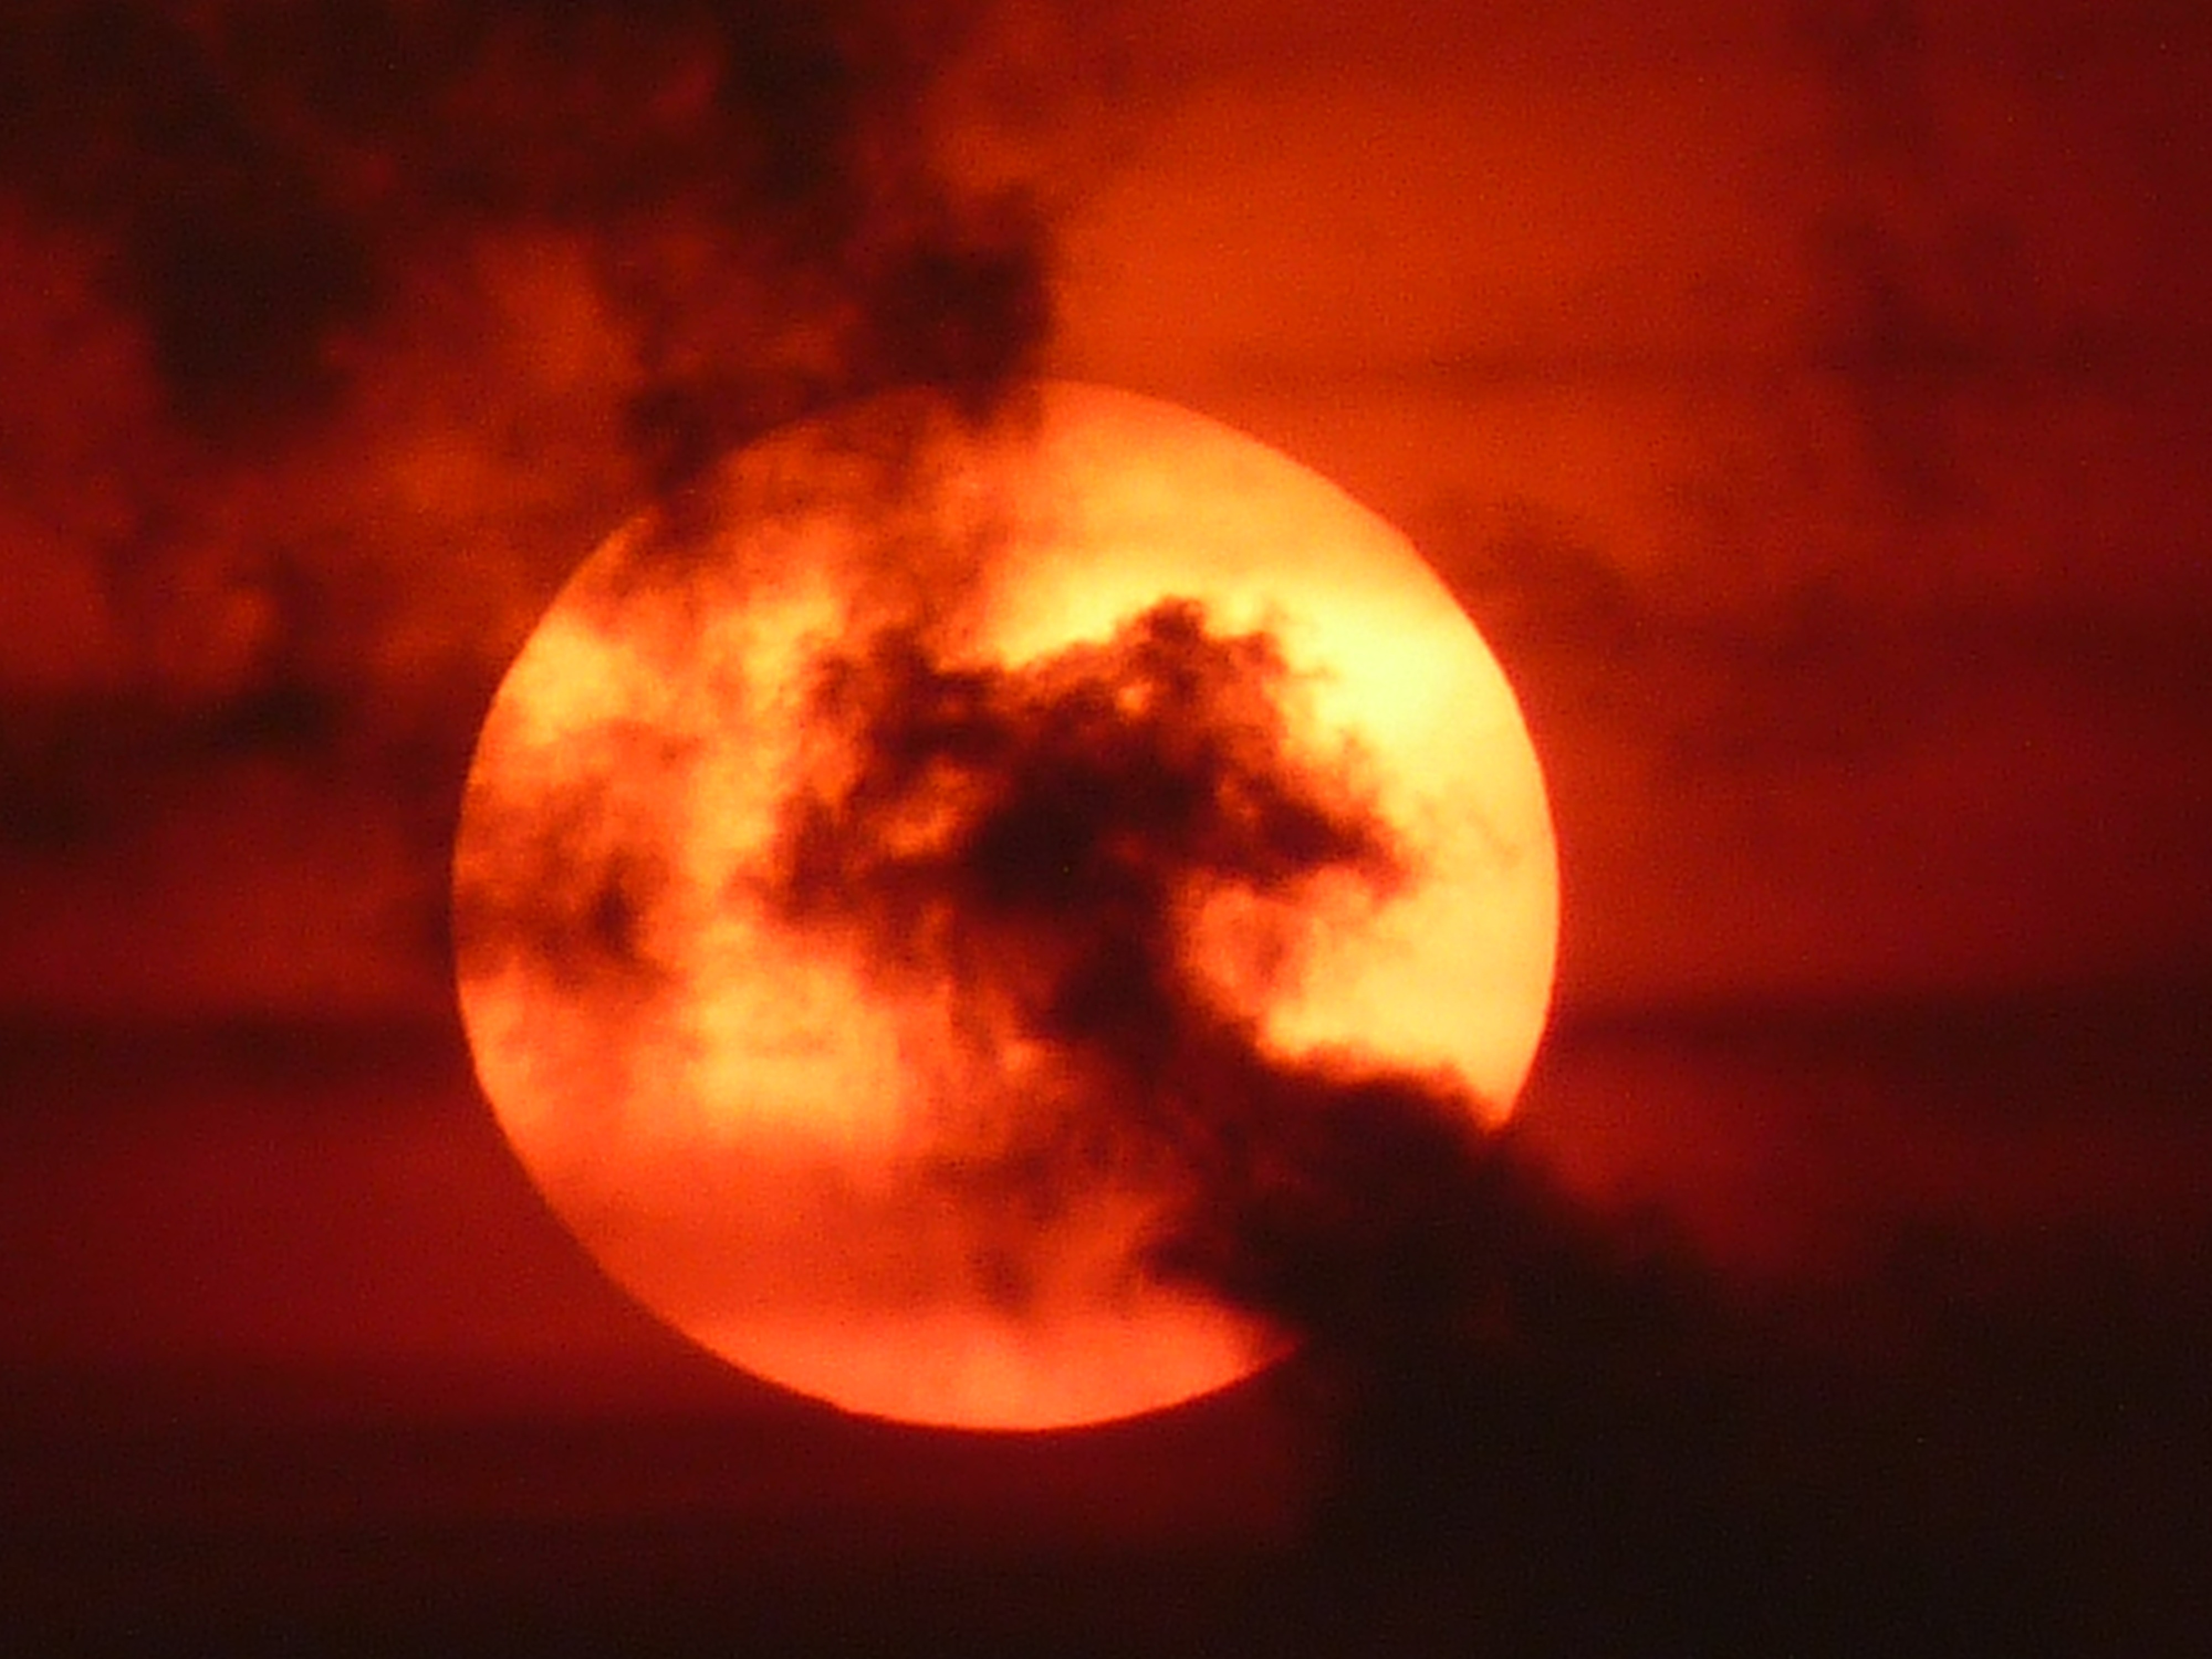
cloud, sun, sunset, atmosphere, red, yellow, explosion, astronomical object, geological phenomenon, celestial event